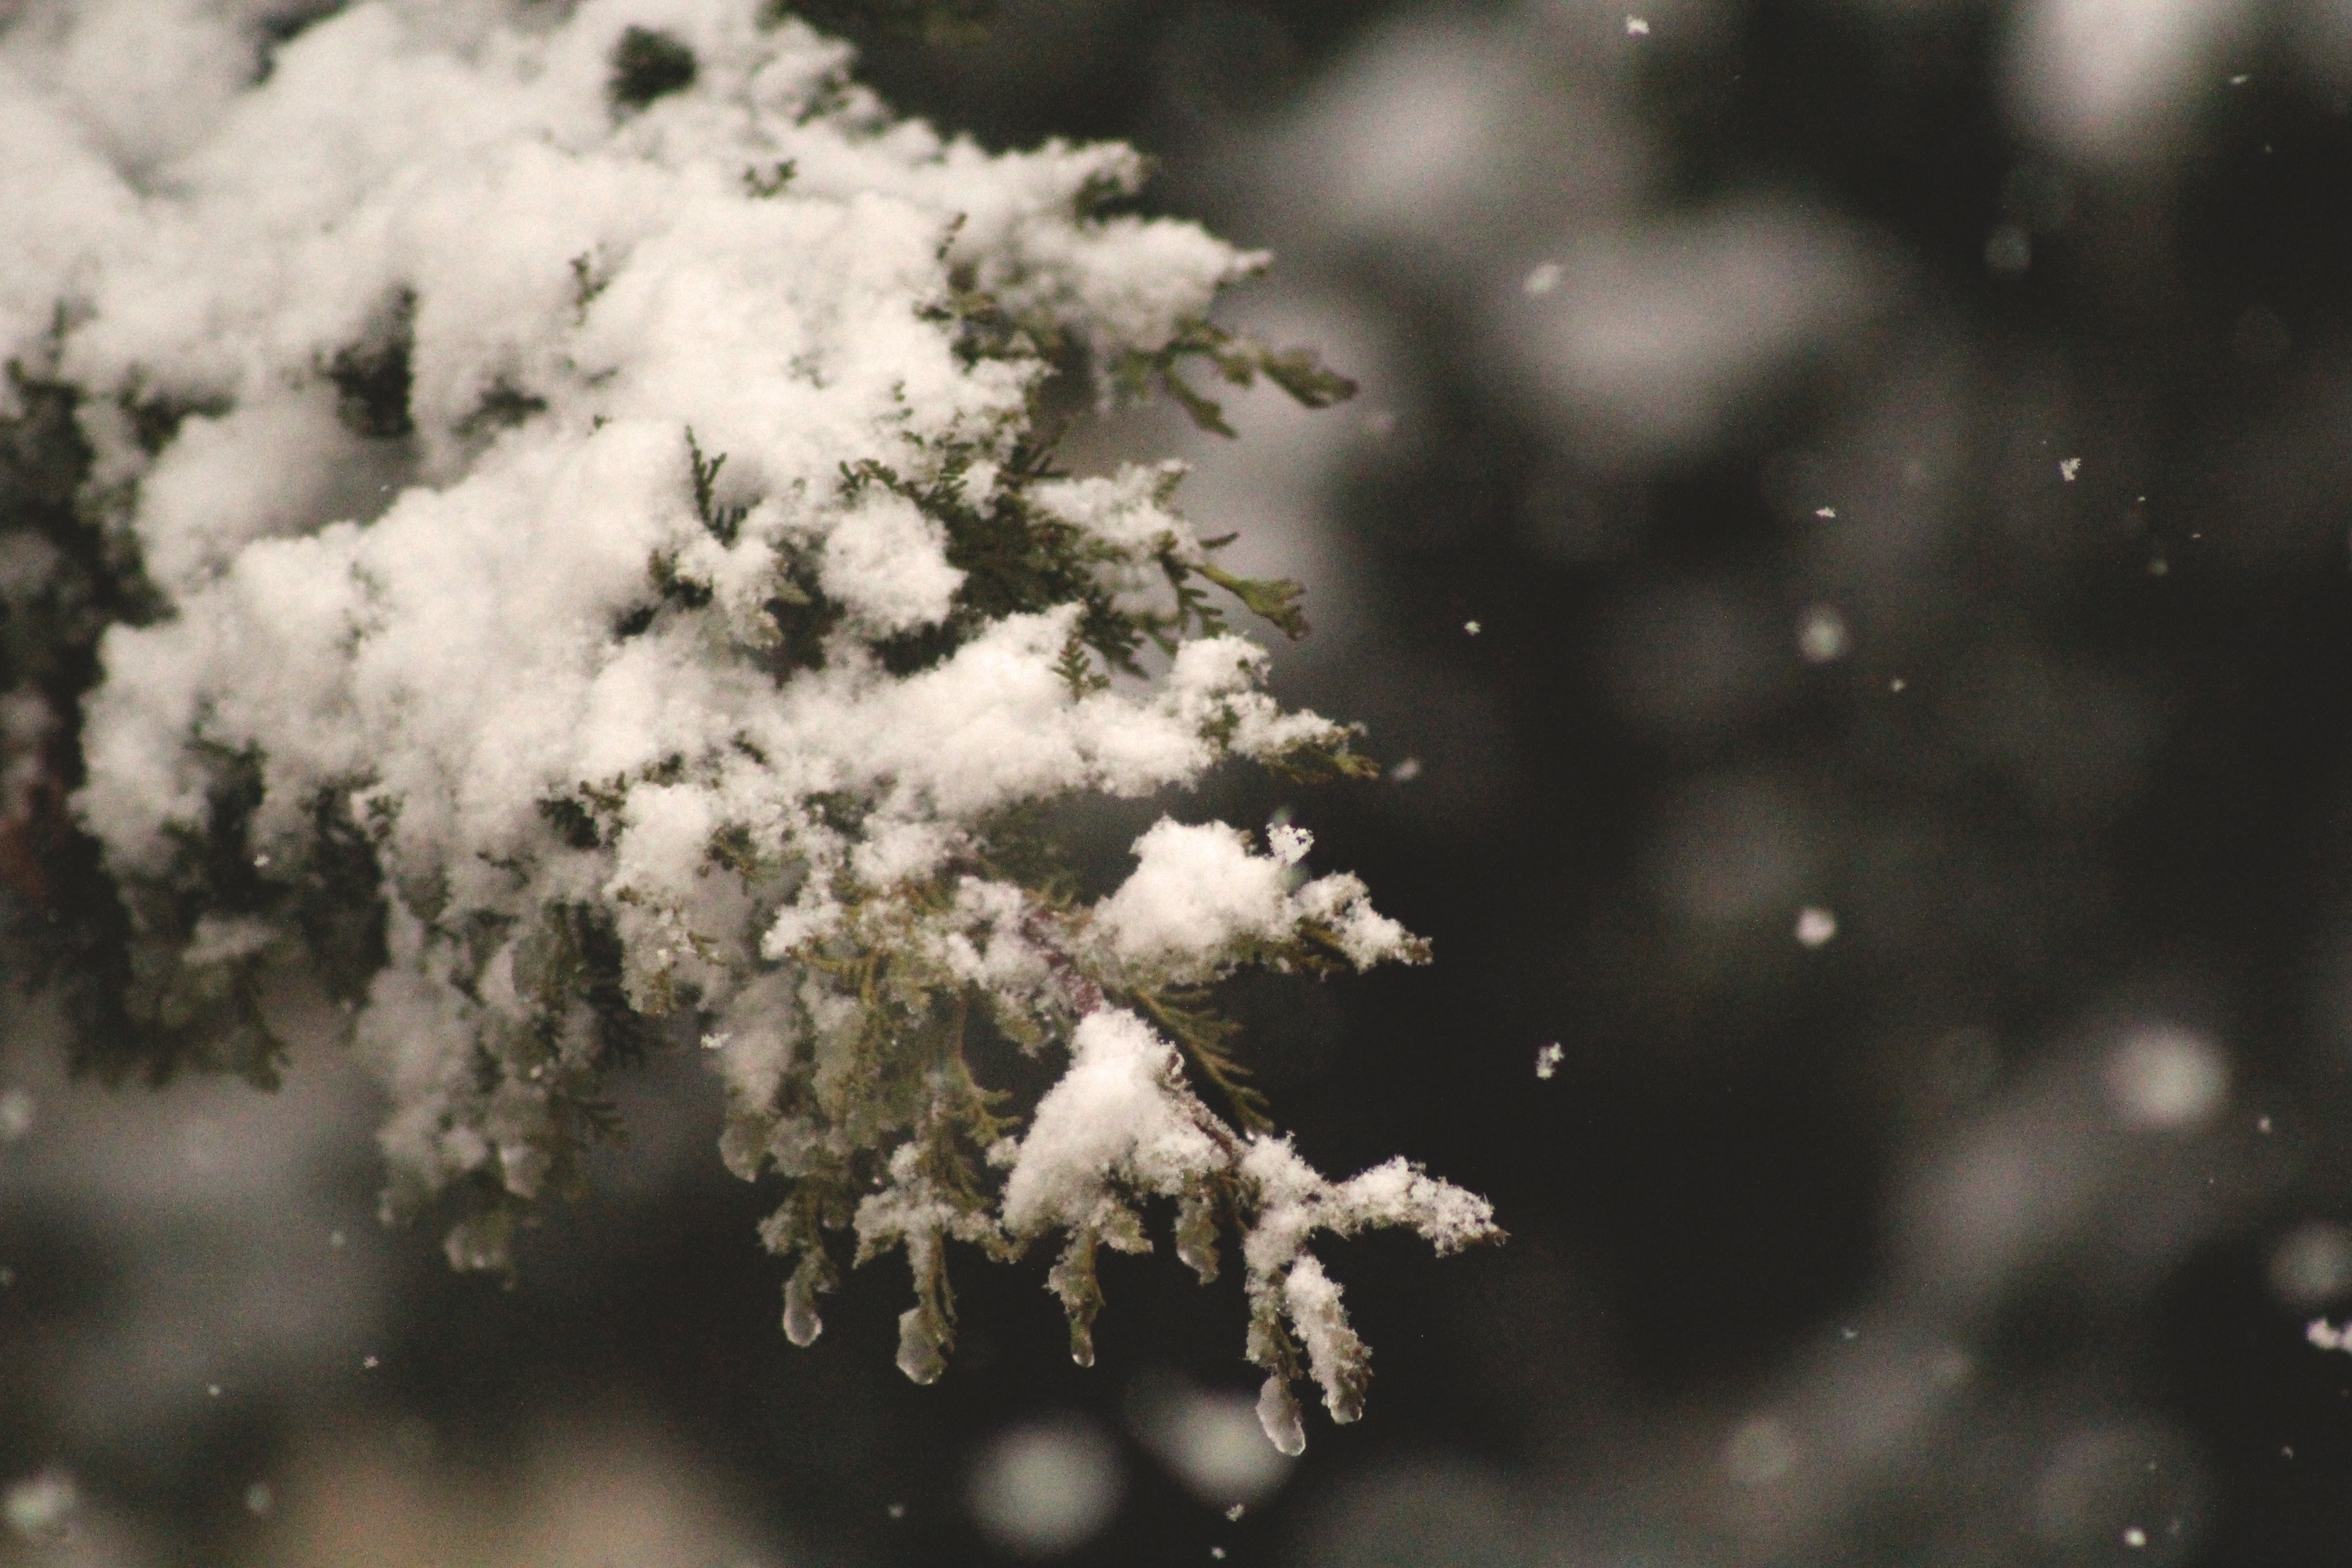
tree, nature, branch, snow, winter, plant, photography, sunlight, leaf, flower, frost, pine, ice, weather, monochrome, season, pine tree, snowing, close up, freezing, macro photography, winter trees, woody plant